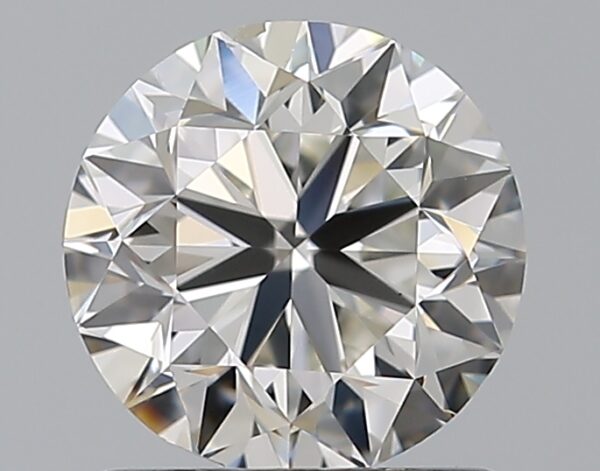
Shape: round
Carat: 1
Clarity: SI1
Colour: I
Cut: VG
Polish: EX
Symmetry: VG
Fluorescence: M
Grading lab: GIA
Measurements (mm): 6.2 x 6.27 x 4.02